Religious perspectives on tattooing

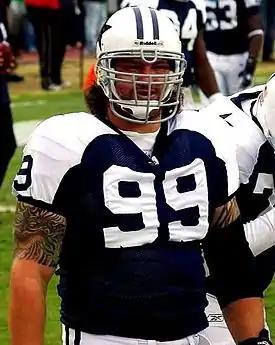
Jewish American NFL player Igor Olshansky has many tattoos, including two Stars of David on his neck. He is regularly featured in Jewish news publications.

Tattoos can be prohibited in Judaism based on the Torah (Leviticus 19:28): "You shall not make gashes in your flesh for the dead, or incise any marks on yourselves: I am the Lord." The prohibition is explained by contemporary rabbis as part of a general prohibition on body modification (with the exception of circumcision) that does not serve a medical purpose (such as to correct a deformity). Maimonides, a leading 12th-century scholar of Jewish law and thought, explains that one of the reasons for the prohibition against tattoos is a Jewish response to pagan mourning practices.